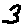
Label: 3